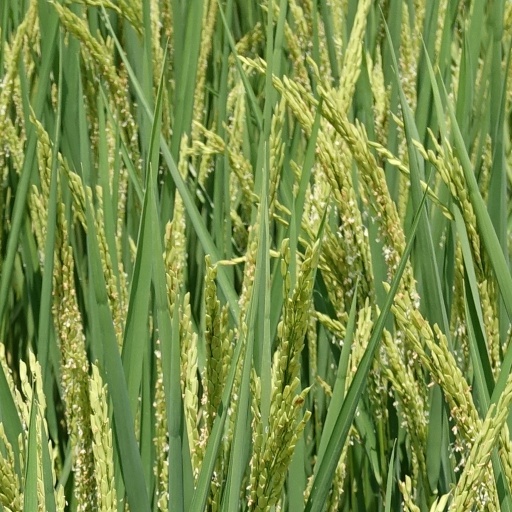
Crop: rice